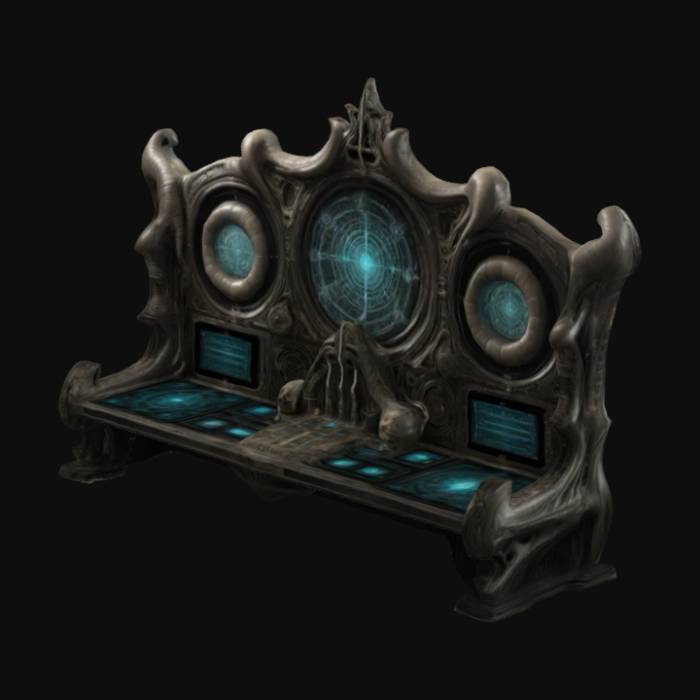
미적 점수 (1~10점): 8